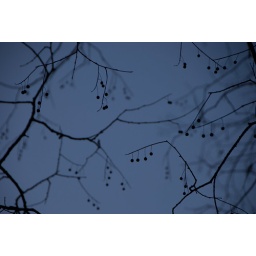
Berries on a tree against the sky